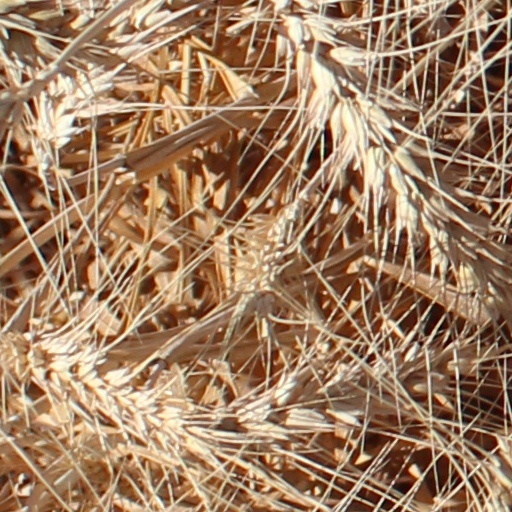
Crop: wheat